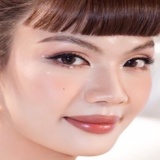
ca sĩ Luna Đào